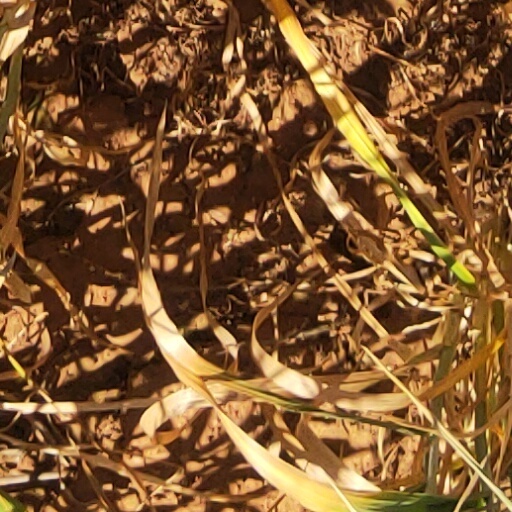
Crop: wheat